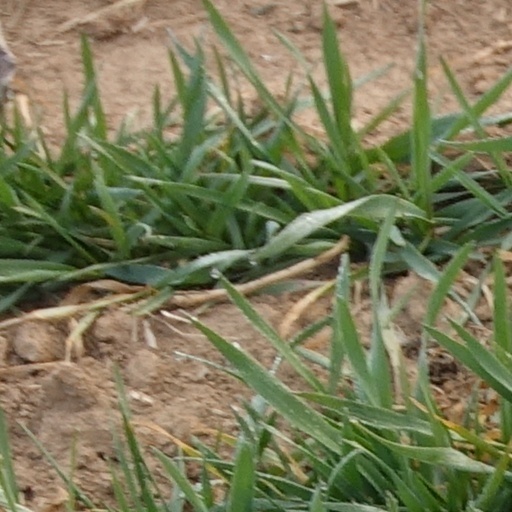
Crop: wheat